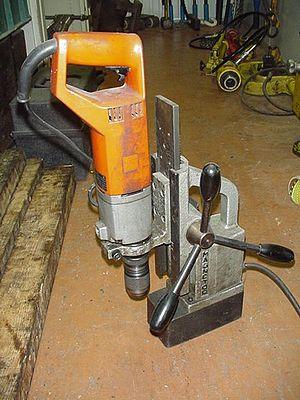
Une perceuse ou foreuse est un outil qui sert à percer ou tarauder des trous dans différents matériaux à l'aide de forets. Les perceuses modernes sont l'aboutissement de plusieurs siècles de technologie. Les vilebrequins sont apparus dans les ateliers de menuisiers et chez les charpentiers vers le XVᵉ siècle. Les perceuses manuelles à engrenage datent du XIXᵉ siècle, et c'est vers la fin du XIXᵉ siècle que sont apparues les premières perceuses électriques.